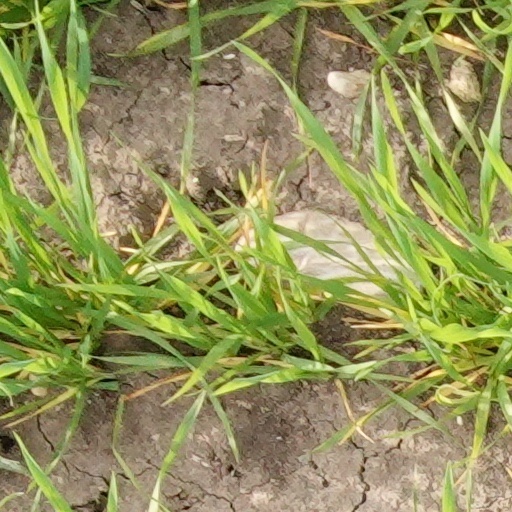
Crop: wheat